Fort George (Pensacola, Florida)

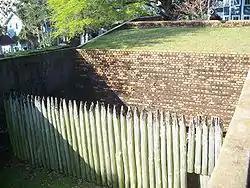
Fort reconstruction

Fort George was a British fort built in 1778 for the protection of Pensacola, Florida. The Spanish captured it in Siege of Pensacola on May 10, 1781 (American Revolutionary War).